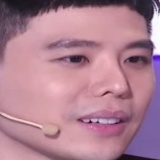
ca sĩ Trịnh Thăng Bình